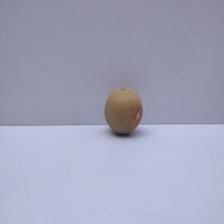
Size: Small